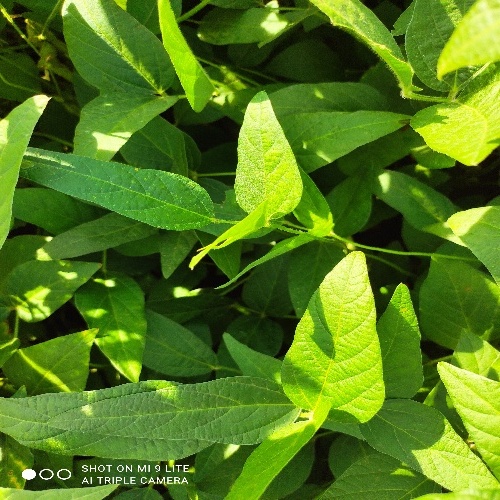
Label: Healthy